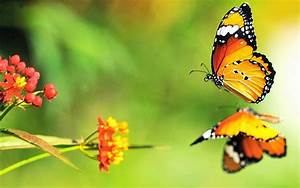
Label: farfalla